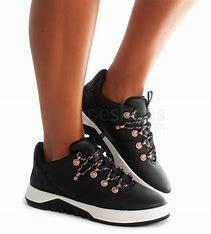
Brand: Timberland
Model: Supaway